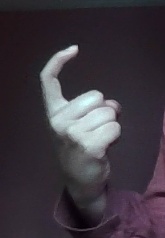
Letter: ra